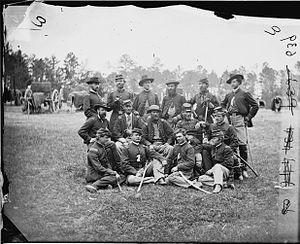
La brigade d'artillerie montée de l'armée du Potomac est une brigade de plusieurs batteries d'artillerie montée de la guerre de Sécession.